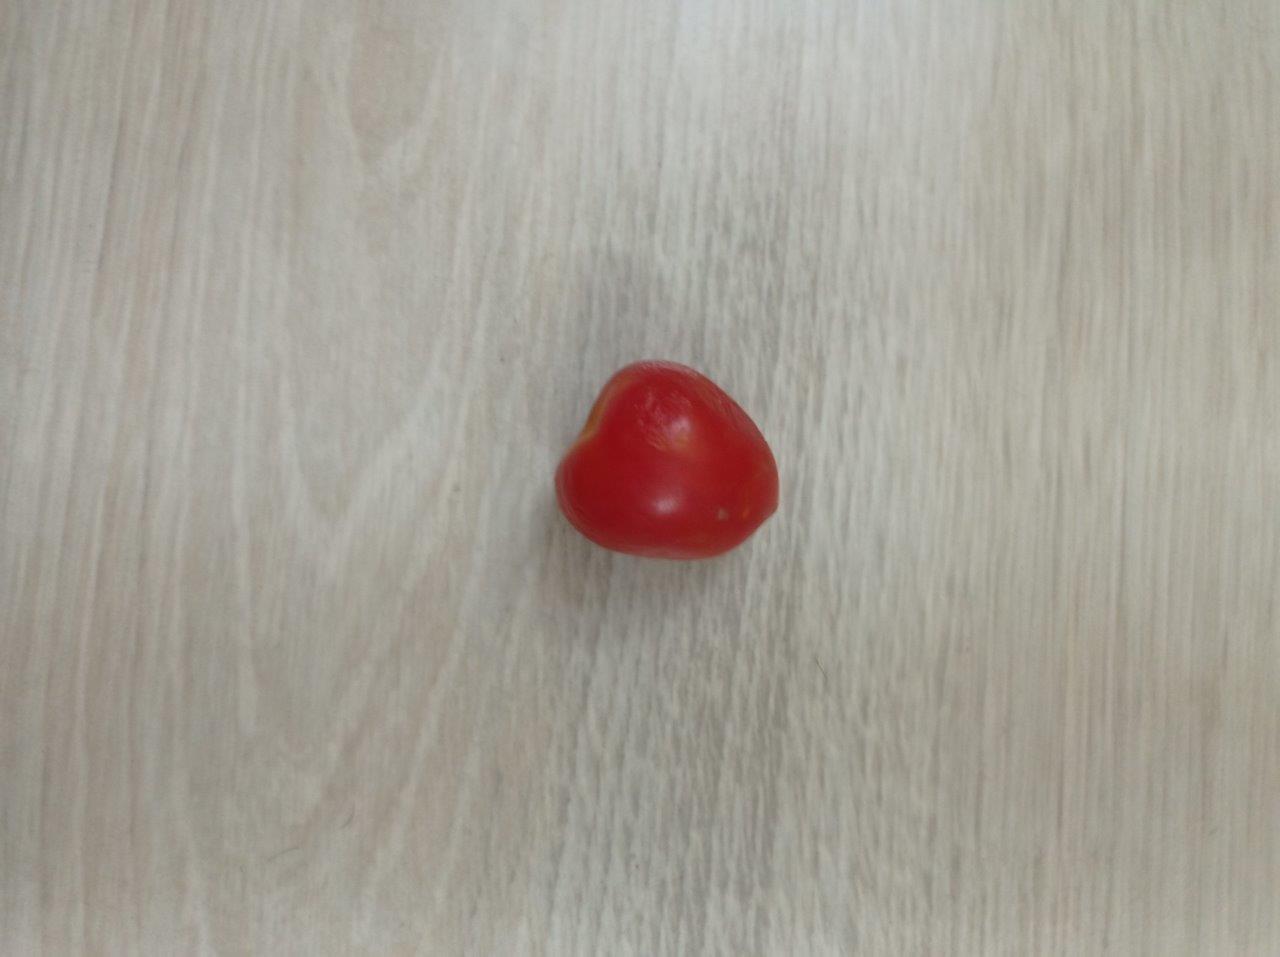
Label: Fresh